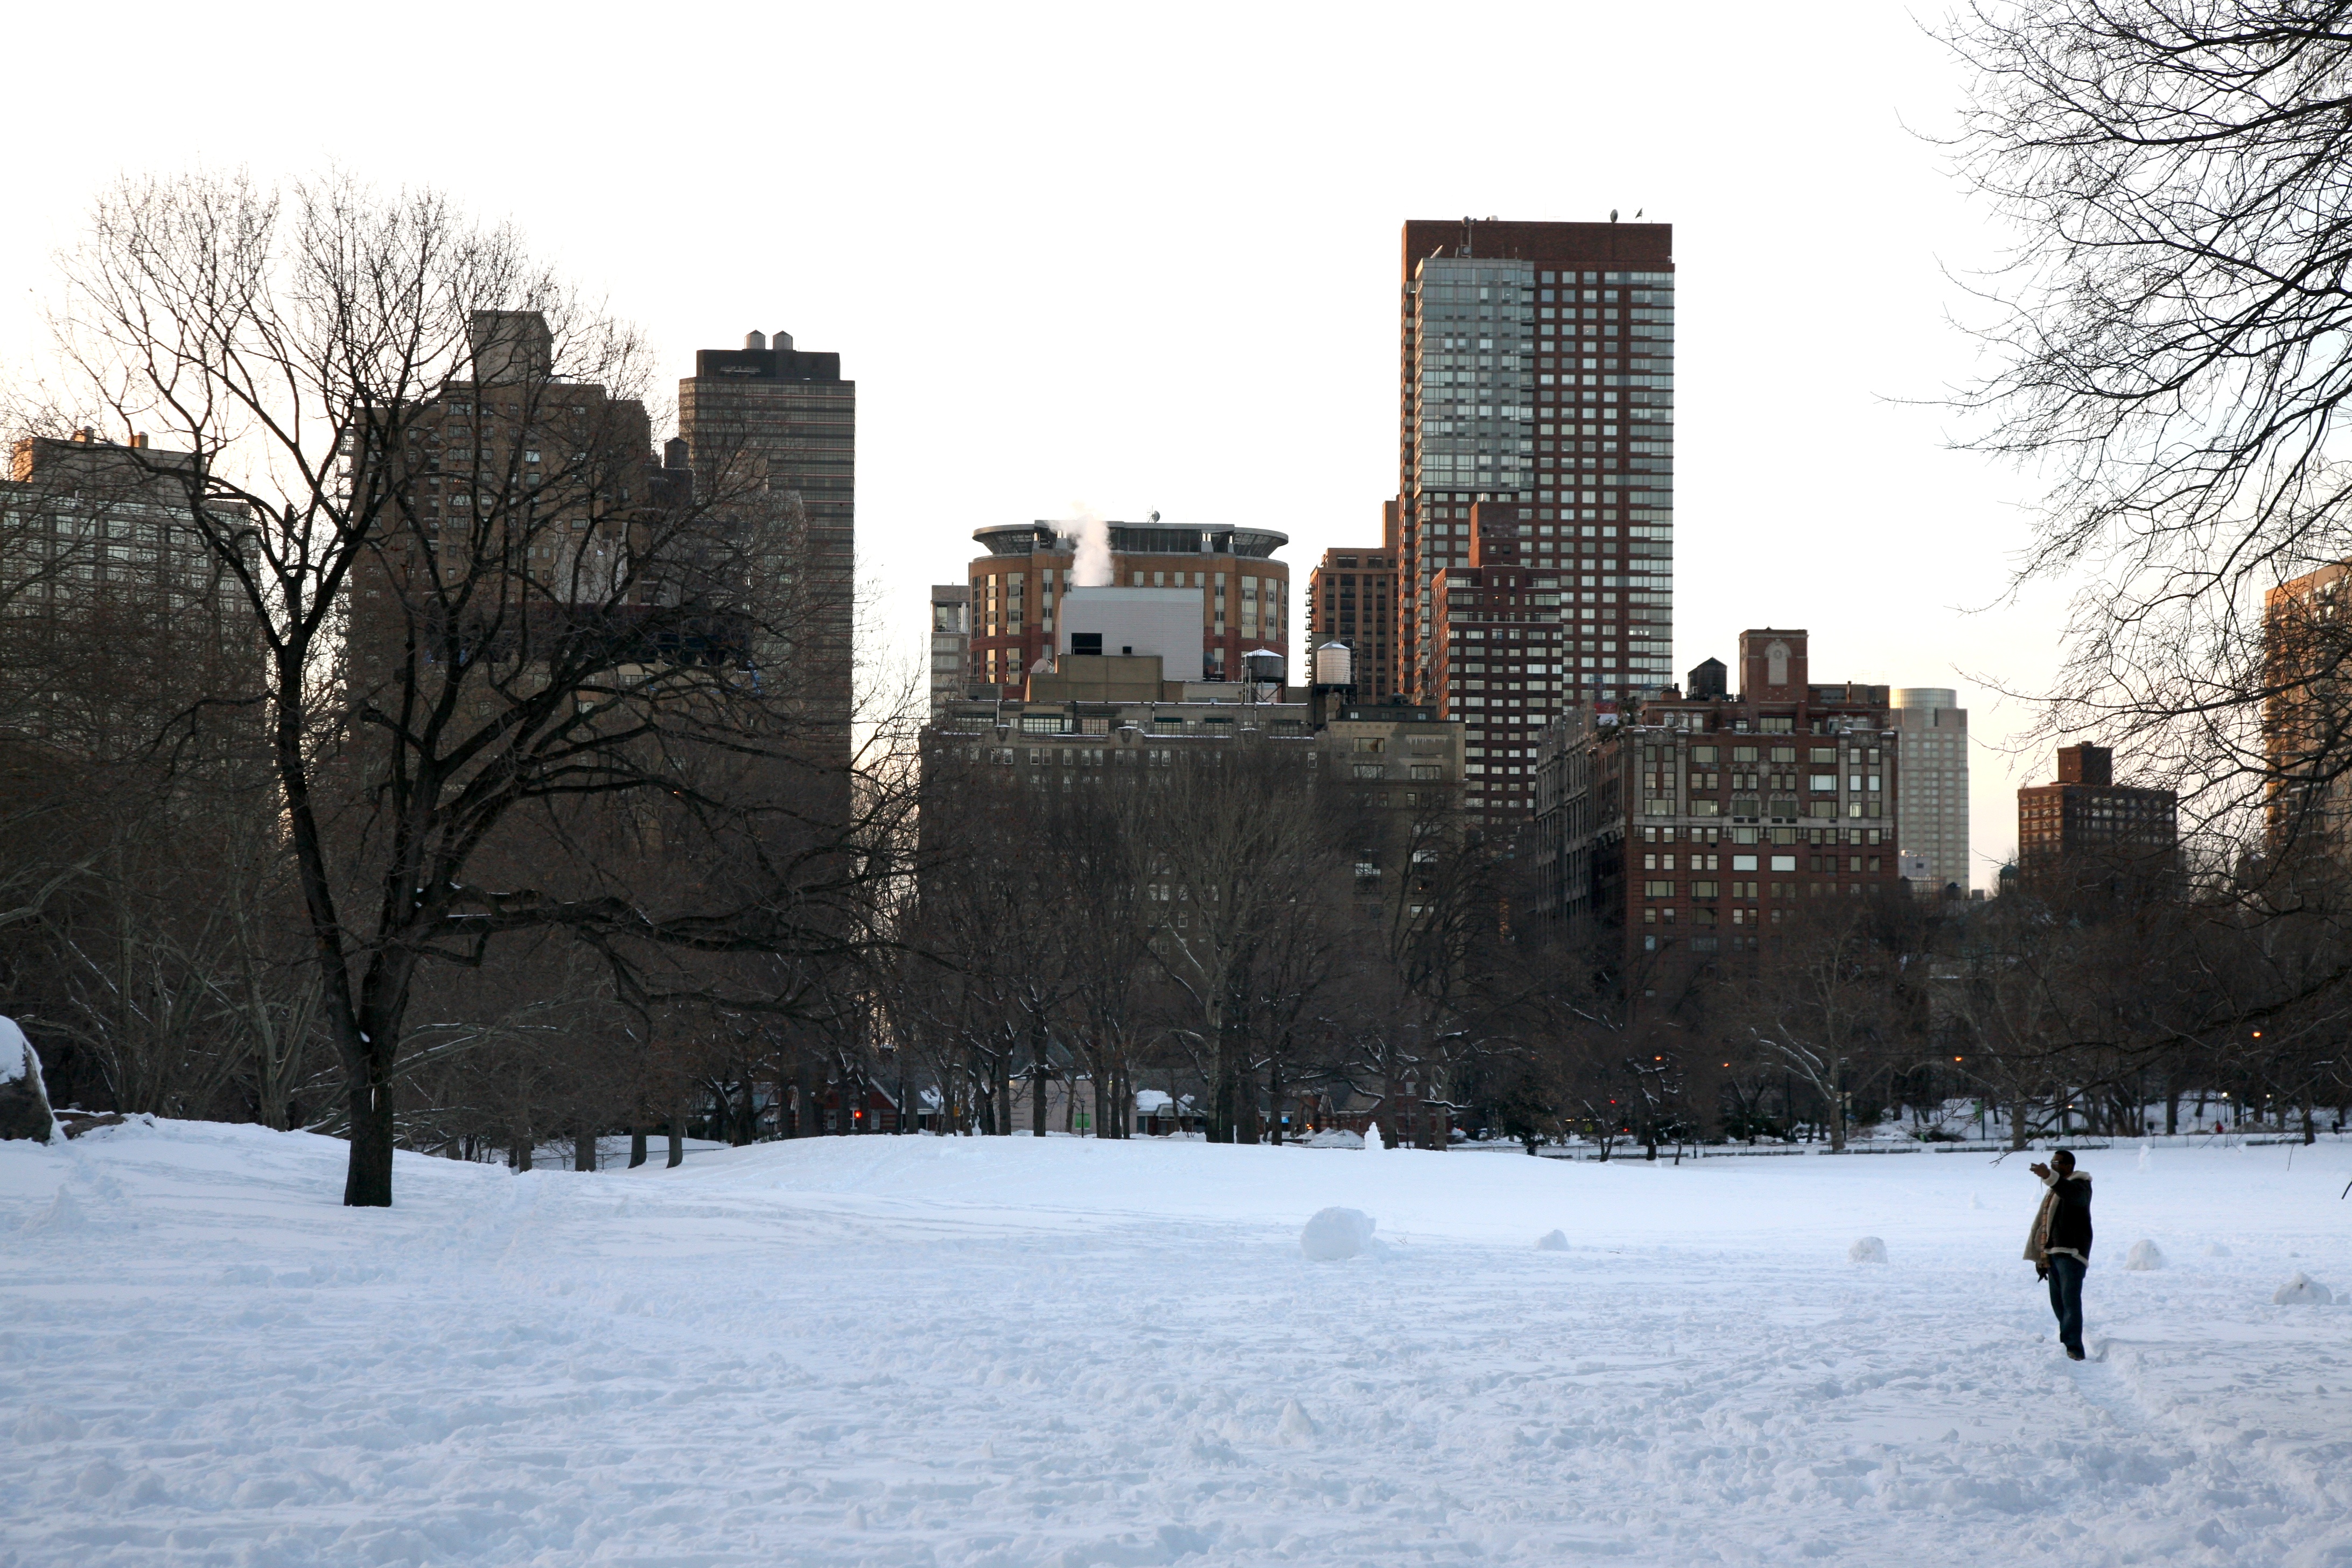
tree, snow, winter, skyline, city, manhattan, nyc, park, weather, season, neige, newyork, newyorkcity, ny, centralpark, human settlement